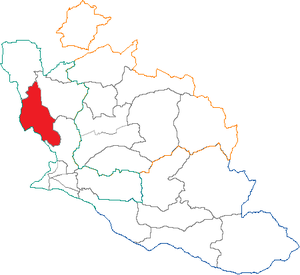
Situation du canton dans le département de Vaucluse (France)
Le canton d'Orange-Ouest est une ancienne division administrative française du département de Vaucluse, en région Provence-Alpes-Côte d'Azur.